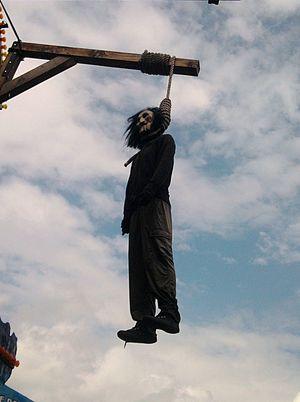
Saw dans un manège de la Foire Comtoise de Besançon (Doubs, France).
Saw ou Décadence au Québec est un film d'horreur américano-australien réalisé par James Wan, sorti en 2004. C'est le premier volet de la série de films Saw.